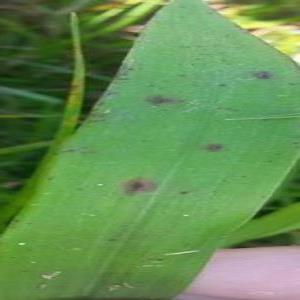
Disease: Brownspot